Health in Guatemala

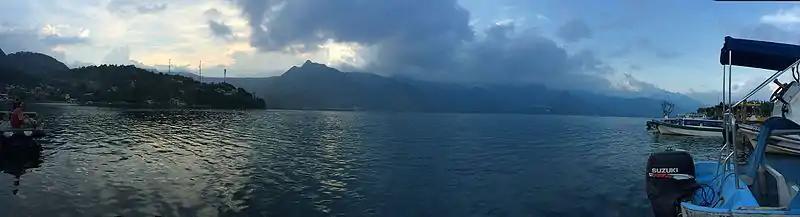
An image of Lake Atitlán, which is a major water source in Guatemala

Reproductive health focuses on the health of infants as well as mothers. Guatemala is only beginning their transition into a more health-centered nation. The overall Guatemalan population is very young, which not only affects infant mortality rates, but significantly impacts both reproductive age and fertility rates. In Guatemala, the fertility rate is almost 5 children per mother, the highest in all of Latin America.